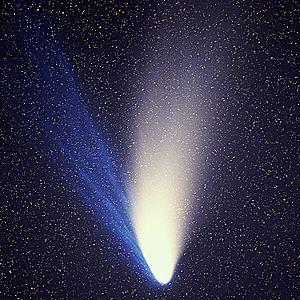
P/2019 T6 (PANSTARRS) est une comète à courte période du système solaire, plus précisément une comète de la famille de Jupiter. Sa trajectoire a une inclinaison de 18,8 degrés et une excentricité de 0,62. Son périhélie se trouve à 2,05 unités astronomiques du Soleil, dans la ceinture principale d'astéroïdes ; la comète y passera le 9 novembre 2019 et il est prévu qu'elle y repasse en 2032. Sa période orbitale est de 12,8 ans, ce qui correspond à un demi-grand axe de 5,46 unités astronomiques, un peu au-delà de l'orbite de Jupiter. Son aphélie est donc à 8,87 unités astronomiques, entre Jupiter et Saturne. La comète croise donc l'orbite de Jupiter.
93P/Lovas est une comète périodique de la famille des comètes de Jupiter.
391P/Kowalski est une comète à courte période du système solaire, plus précisément une comète de la famille de Jupiter.
Cet article est une liste de comètes, non exhaustive mais qui vise à l'être. Elle inclut les comètes périodiques, à longue période et non périodiques ainsi que les planètes mineures ayant une désignation cométaire.
La comète Hale-Bopp peut être considérée comme la comète la plus observée du XXᵉ siècle, et l'une des plus brillantes vues depuis beaucoup de décennies. Elle a été visible à l'œil nu pendant 18 mois, ce qui constitue un record, face aux 9 mois du précédent record établi par la grande comète de 1811.